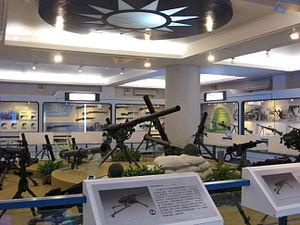
Les attractions touristiques populaires de Taïwan sont les suivantes :